Connecticut Golf Hall of Fame

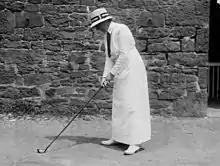
Georgianna Bishop in 1914

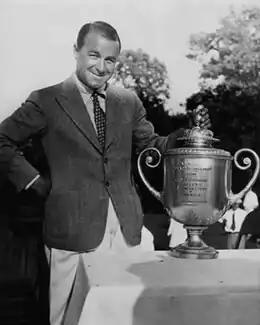
Gene Sarazen in 1939

The Connecticut Golf Hall of Fame honors people with connections to the state of Connecticut for their achievements and contributions in the sport of golf. The Hall of Fame was created in the mid-1950s by noted local golf journalist Skip Henderson. The event was originally organized by Greater Hartford Jaycees and the Connecticut Sports Writers' Alliance. During the first phase of the ceremony, the award was bestowed equally to obscure amateurs and famous professional golfers. By the 1980s, however, the Hall was disestablished. However, in 1991, under the auspices of the Connection State Golf Association, the Hall of Fame induction ceremony was renewed.